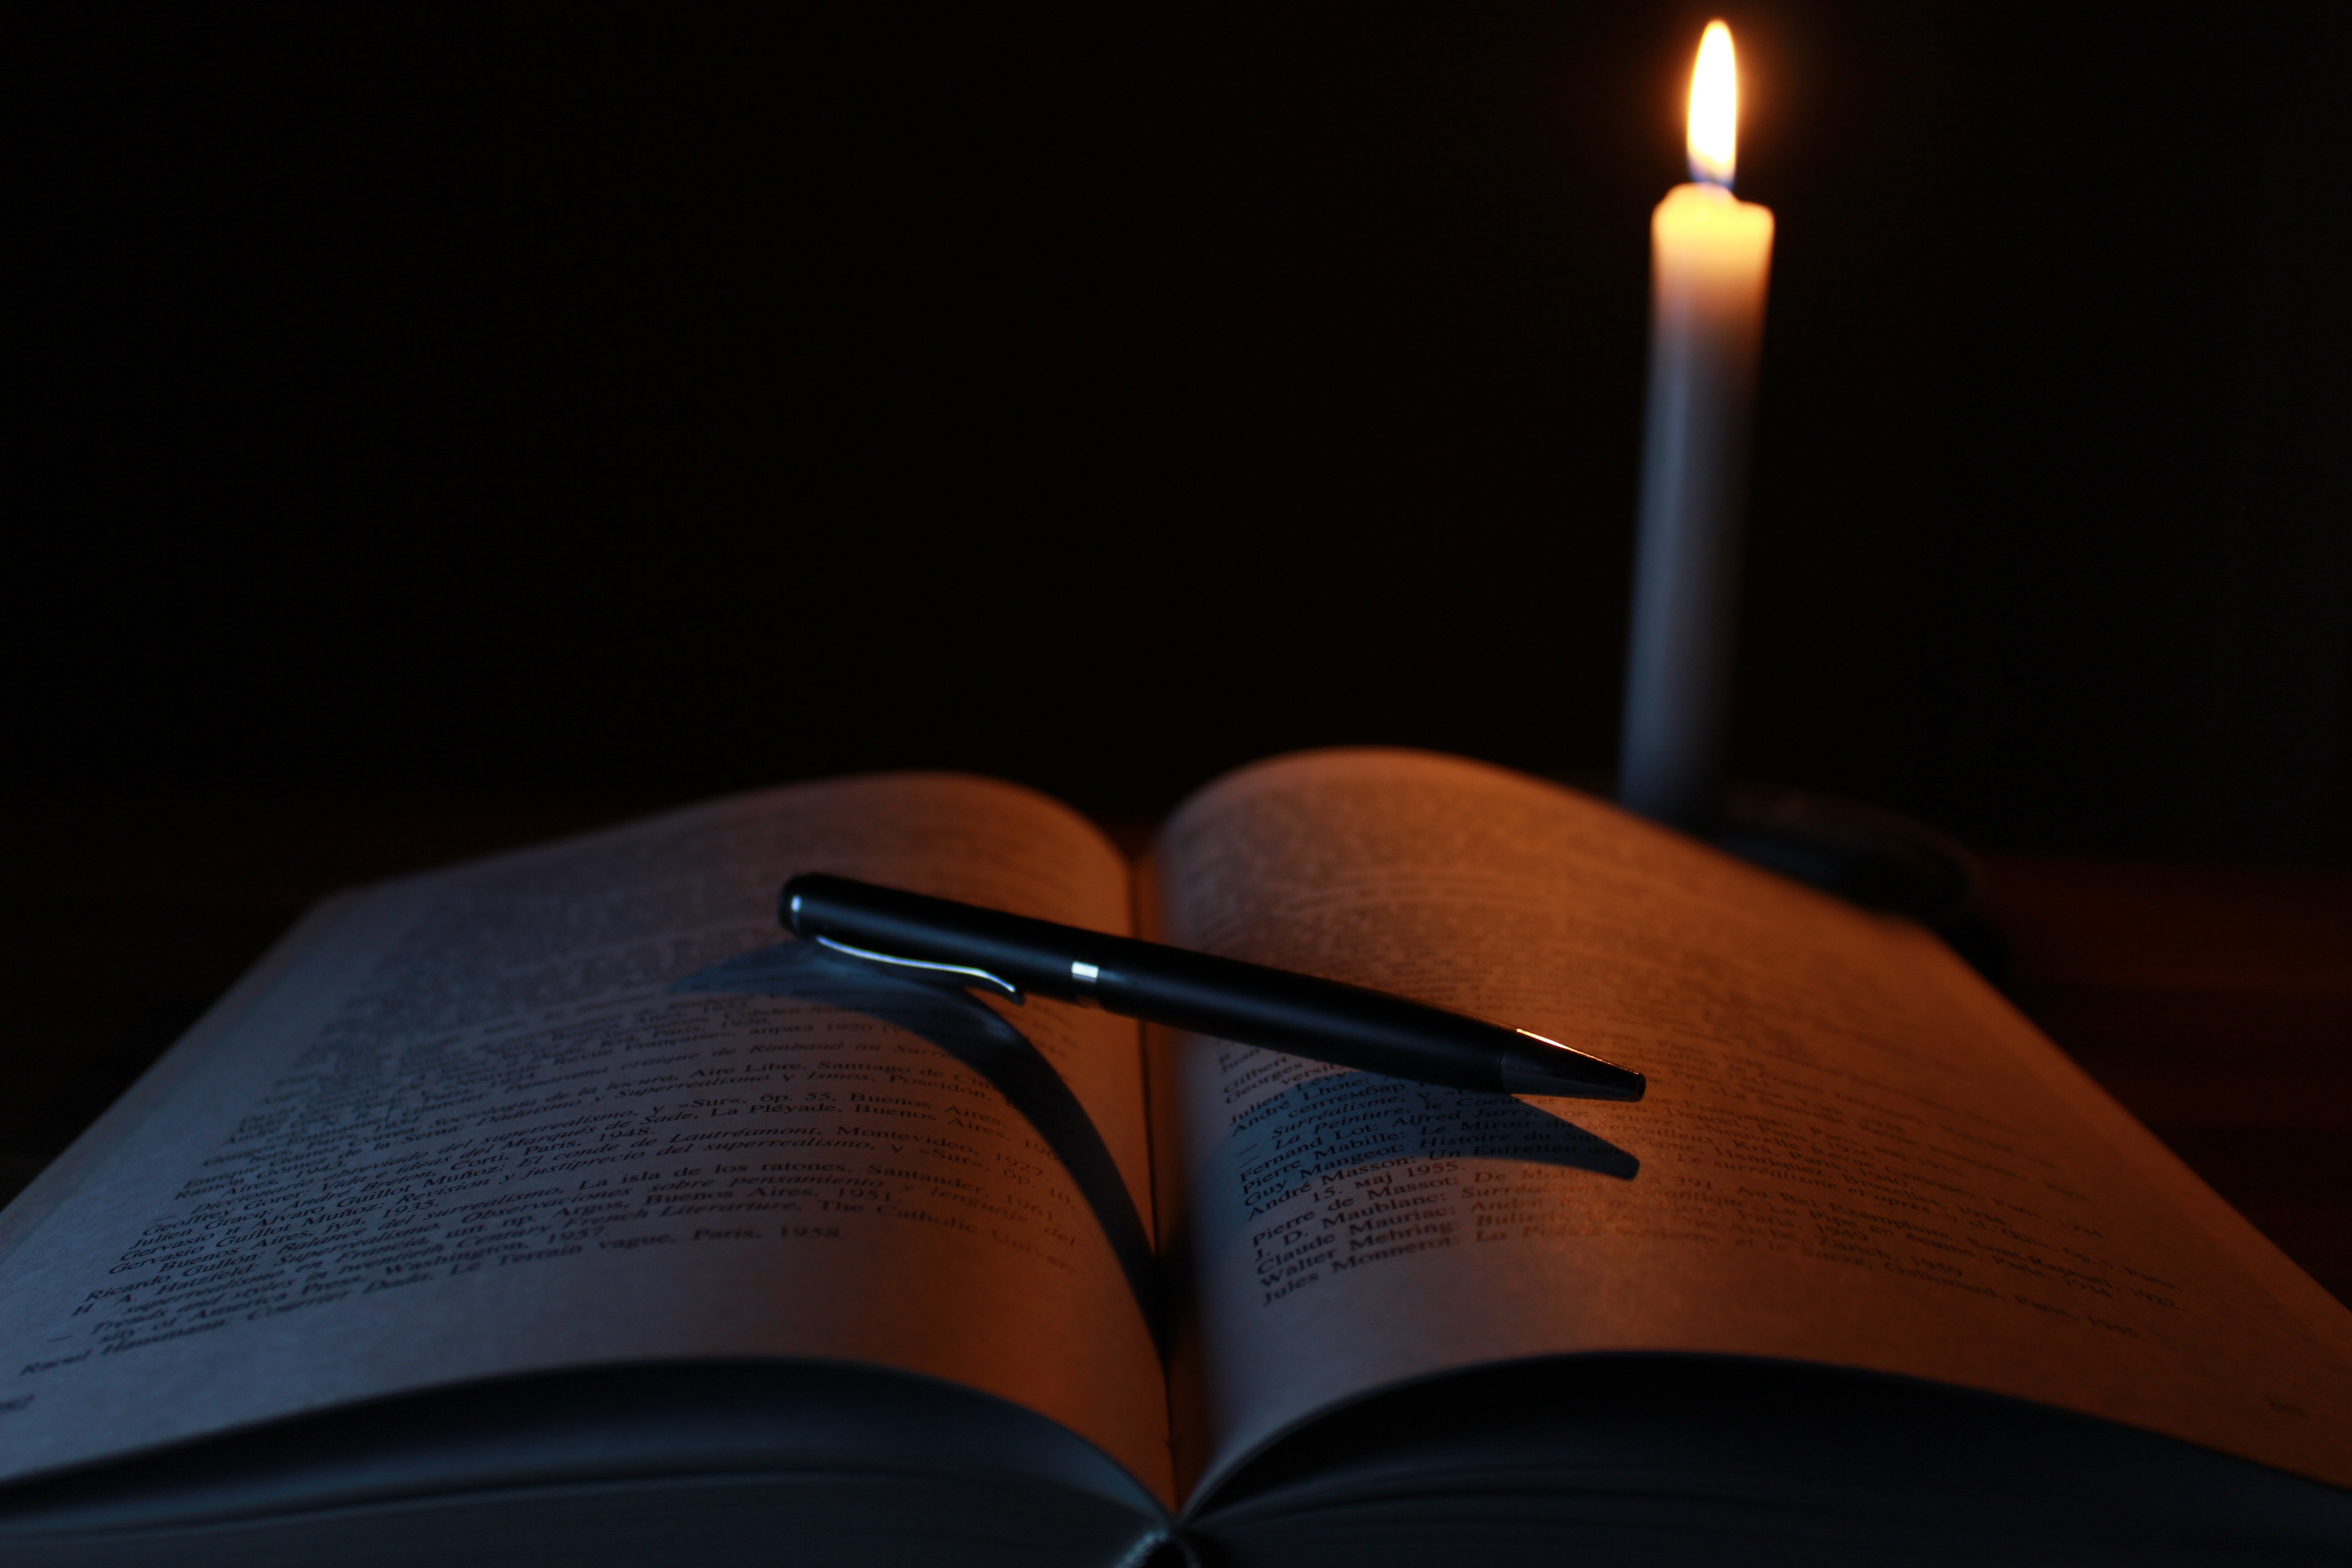
book, pencil, light, guitar, old, dark, mystery, orange, color, religion, ancient, darkness, blue, black, candle, lighting, gothic, spiritual, musical instrument, close up, background, library, source, glasses, history, learn, fantasy, magic, magical, secret, evil, macro photography, spell, occult, sorcery, old books, magic book, string instrument, bowed string instrument